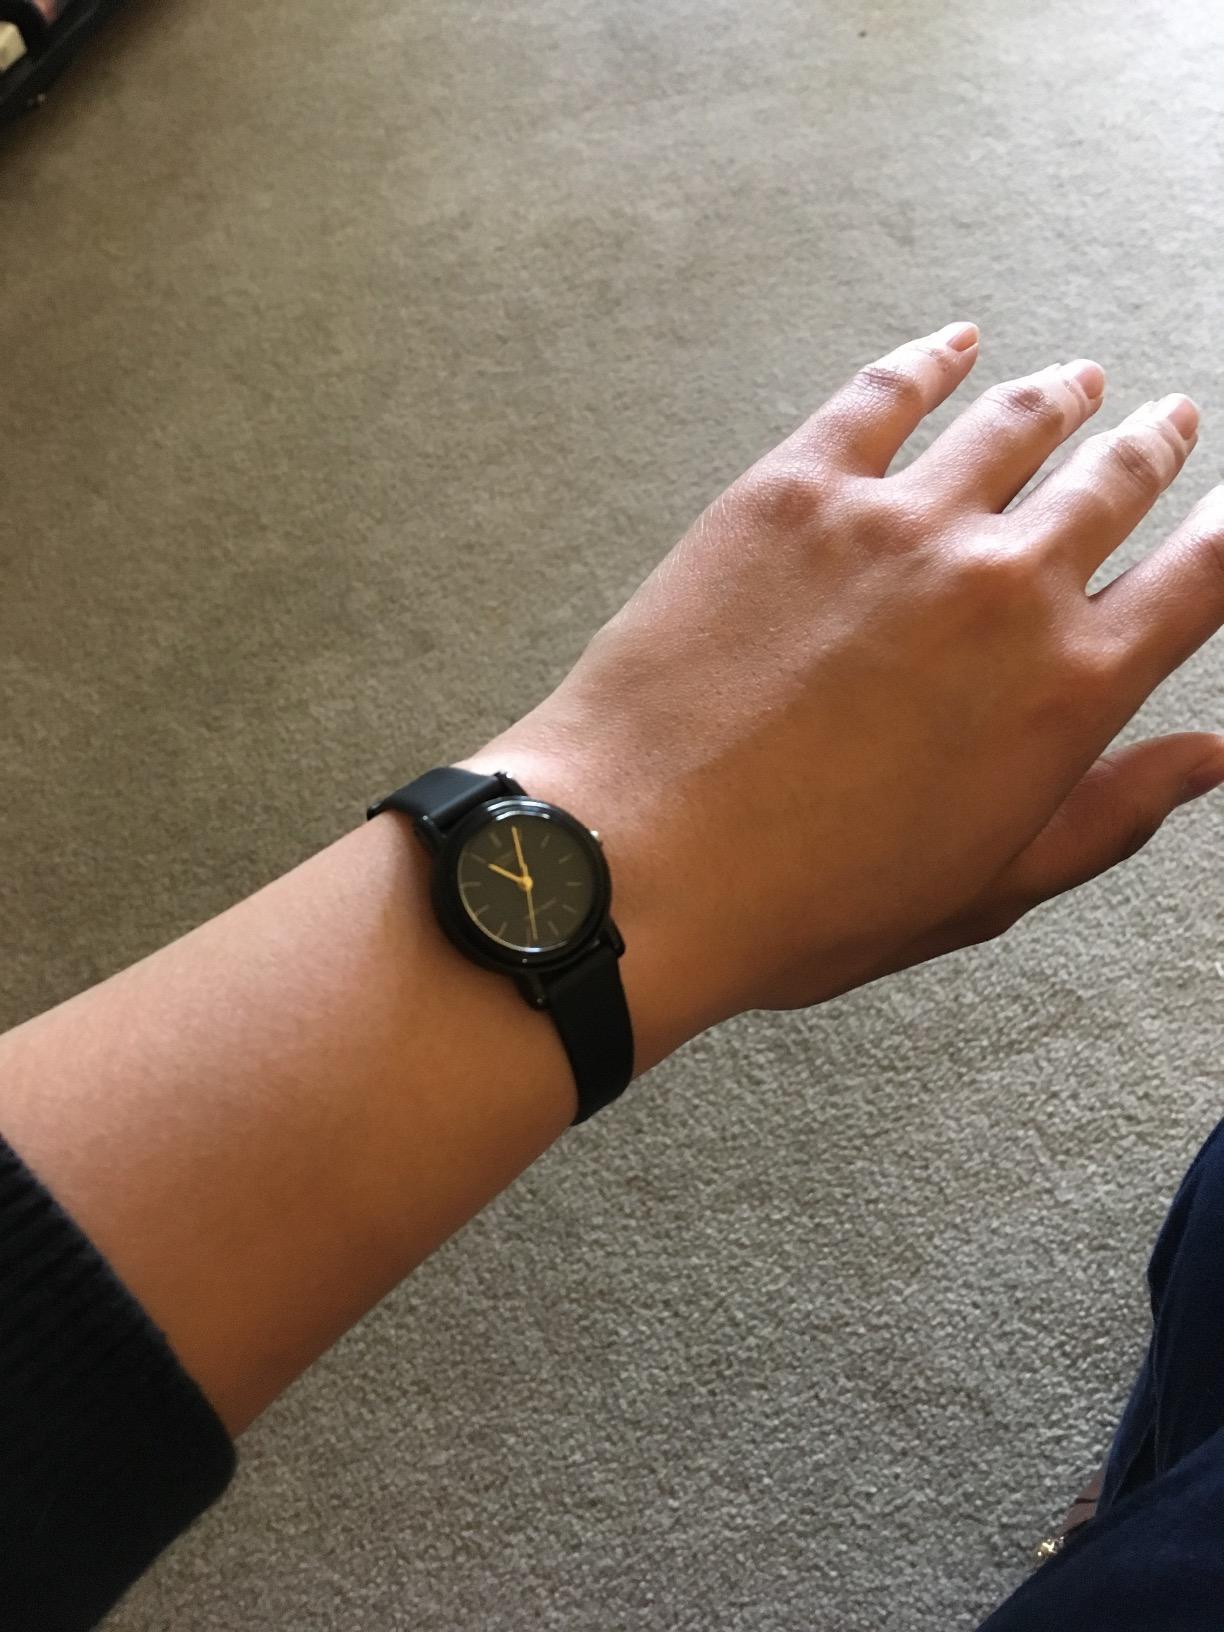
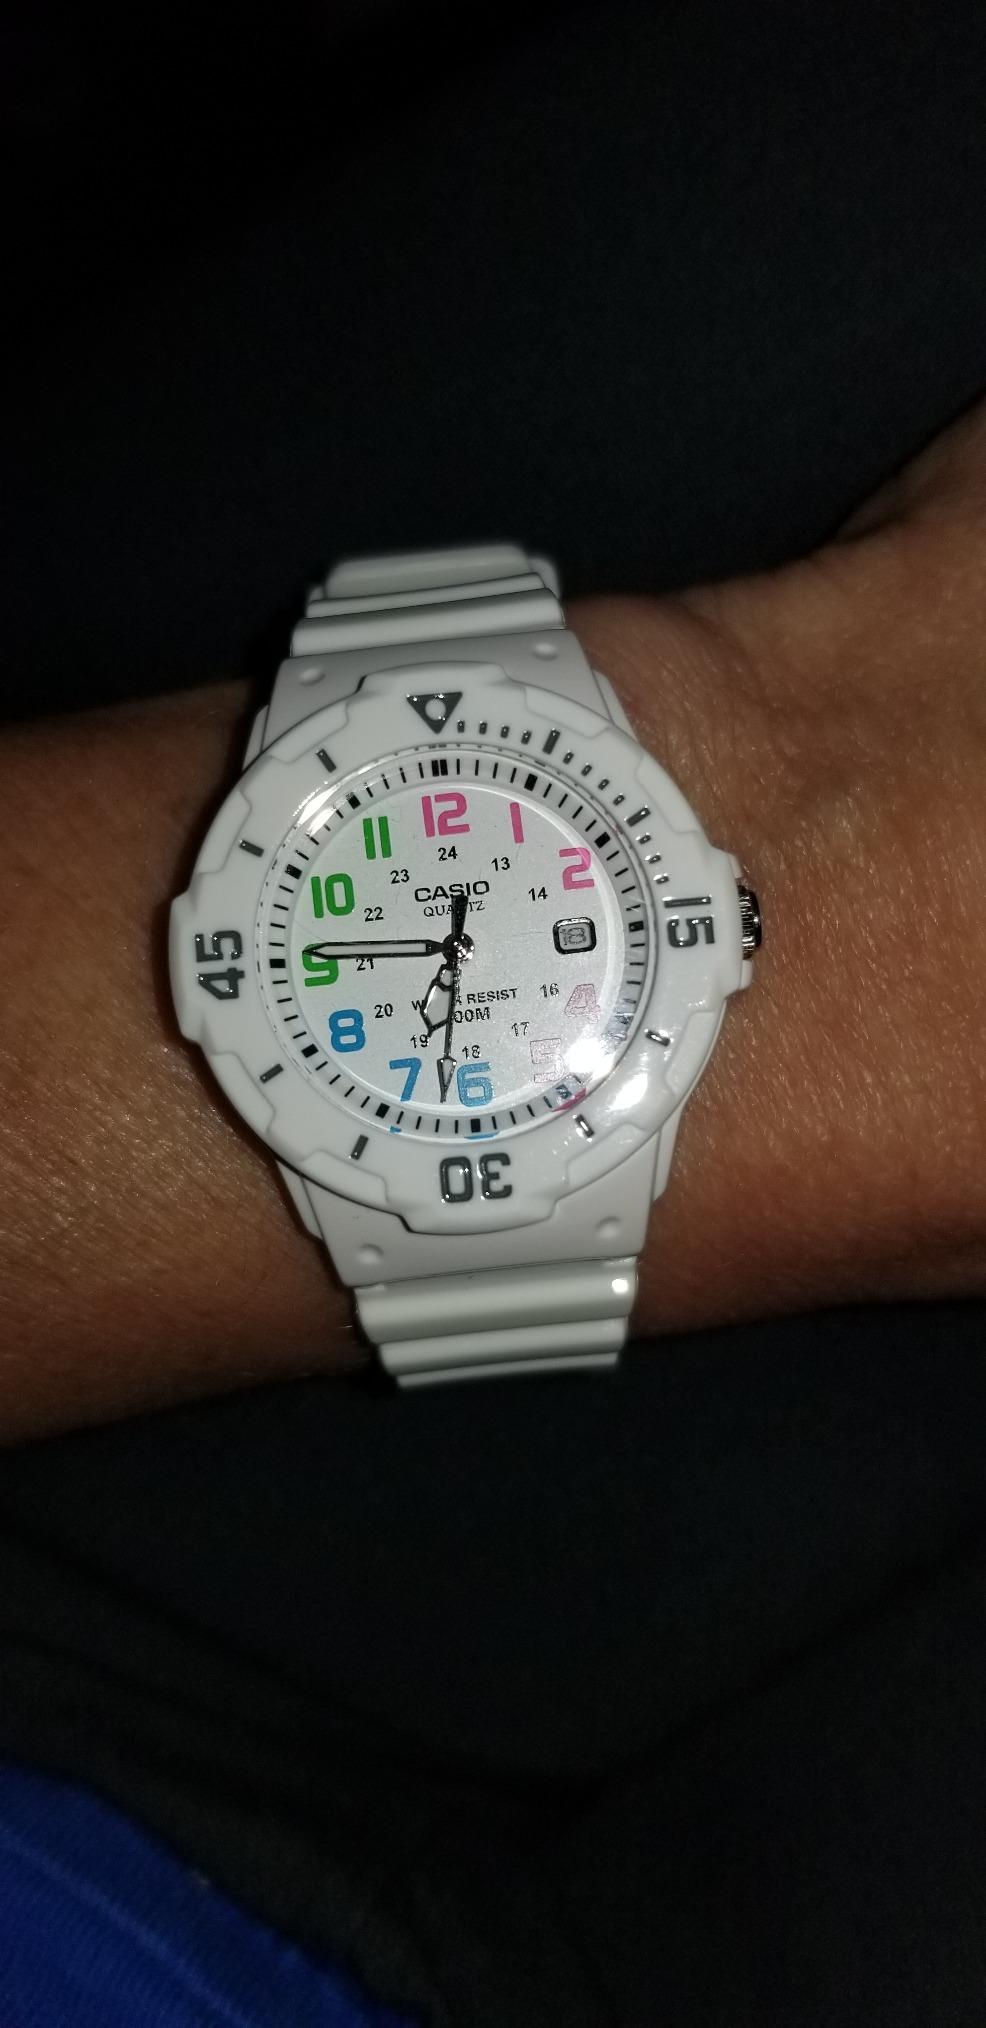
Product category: accessories_watch
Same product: no